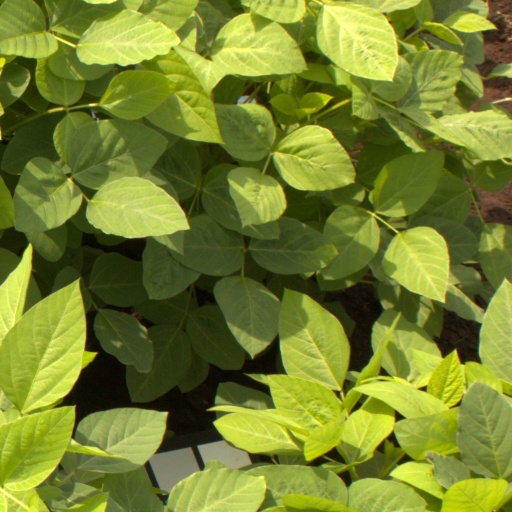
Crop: soybean